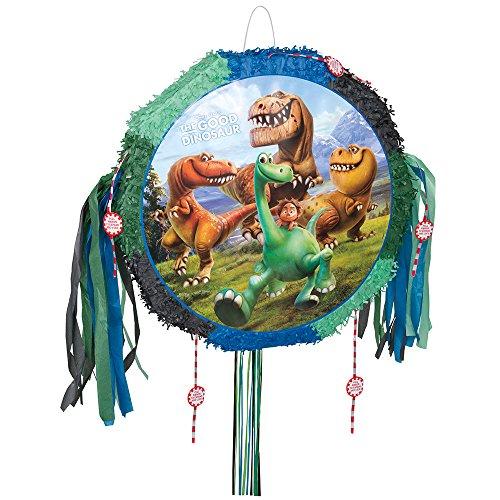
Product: The Good Dinosaur Pinata, Pull String
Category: Toys & Games | Arts & Crafts | Stickers
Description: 1 Good Dinosaur Pinata, Pull String.
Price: $24.99
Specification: ProductDimensions:4x19x18inches|ItemWeight:12ounces|ShippingWeight:12ounces(Viewshippingratesandpolicies)|DomesticShipping:ItemcanbeshippedwithinU.S.|InternationalShipping:ThisitemcanbeshippedtoselectcountriesoutsideoftheU.S.LearnMore|ASIN:B016BDVQ9I|Itemmodelnumber:66347|Manufacturerrecommendedage:36months-15years